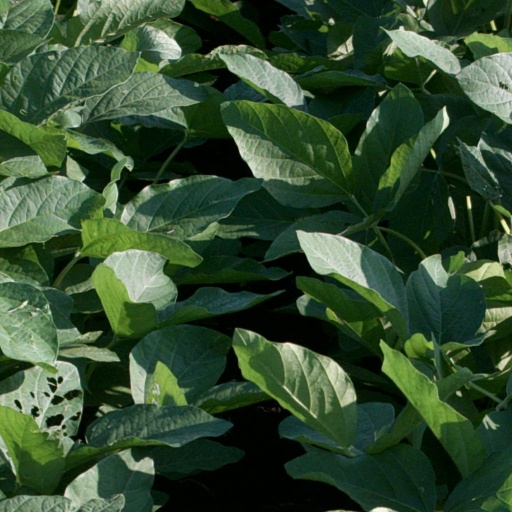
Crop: soybean